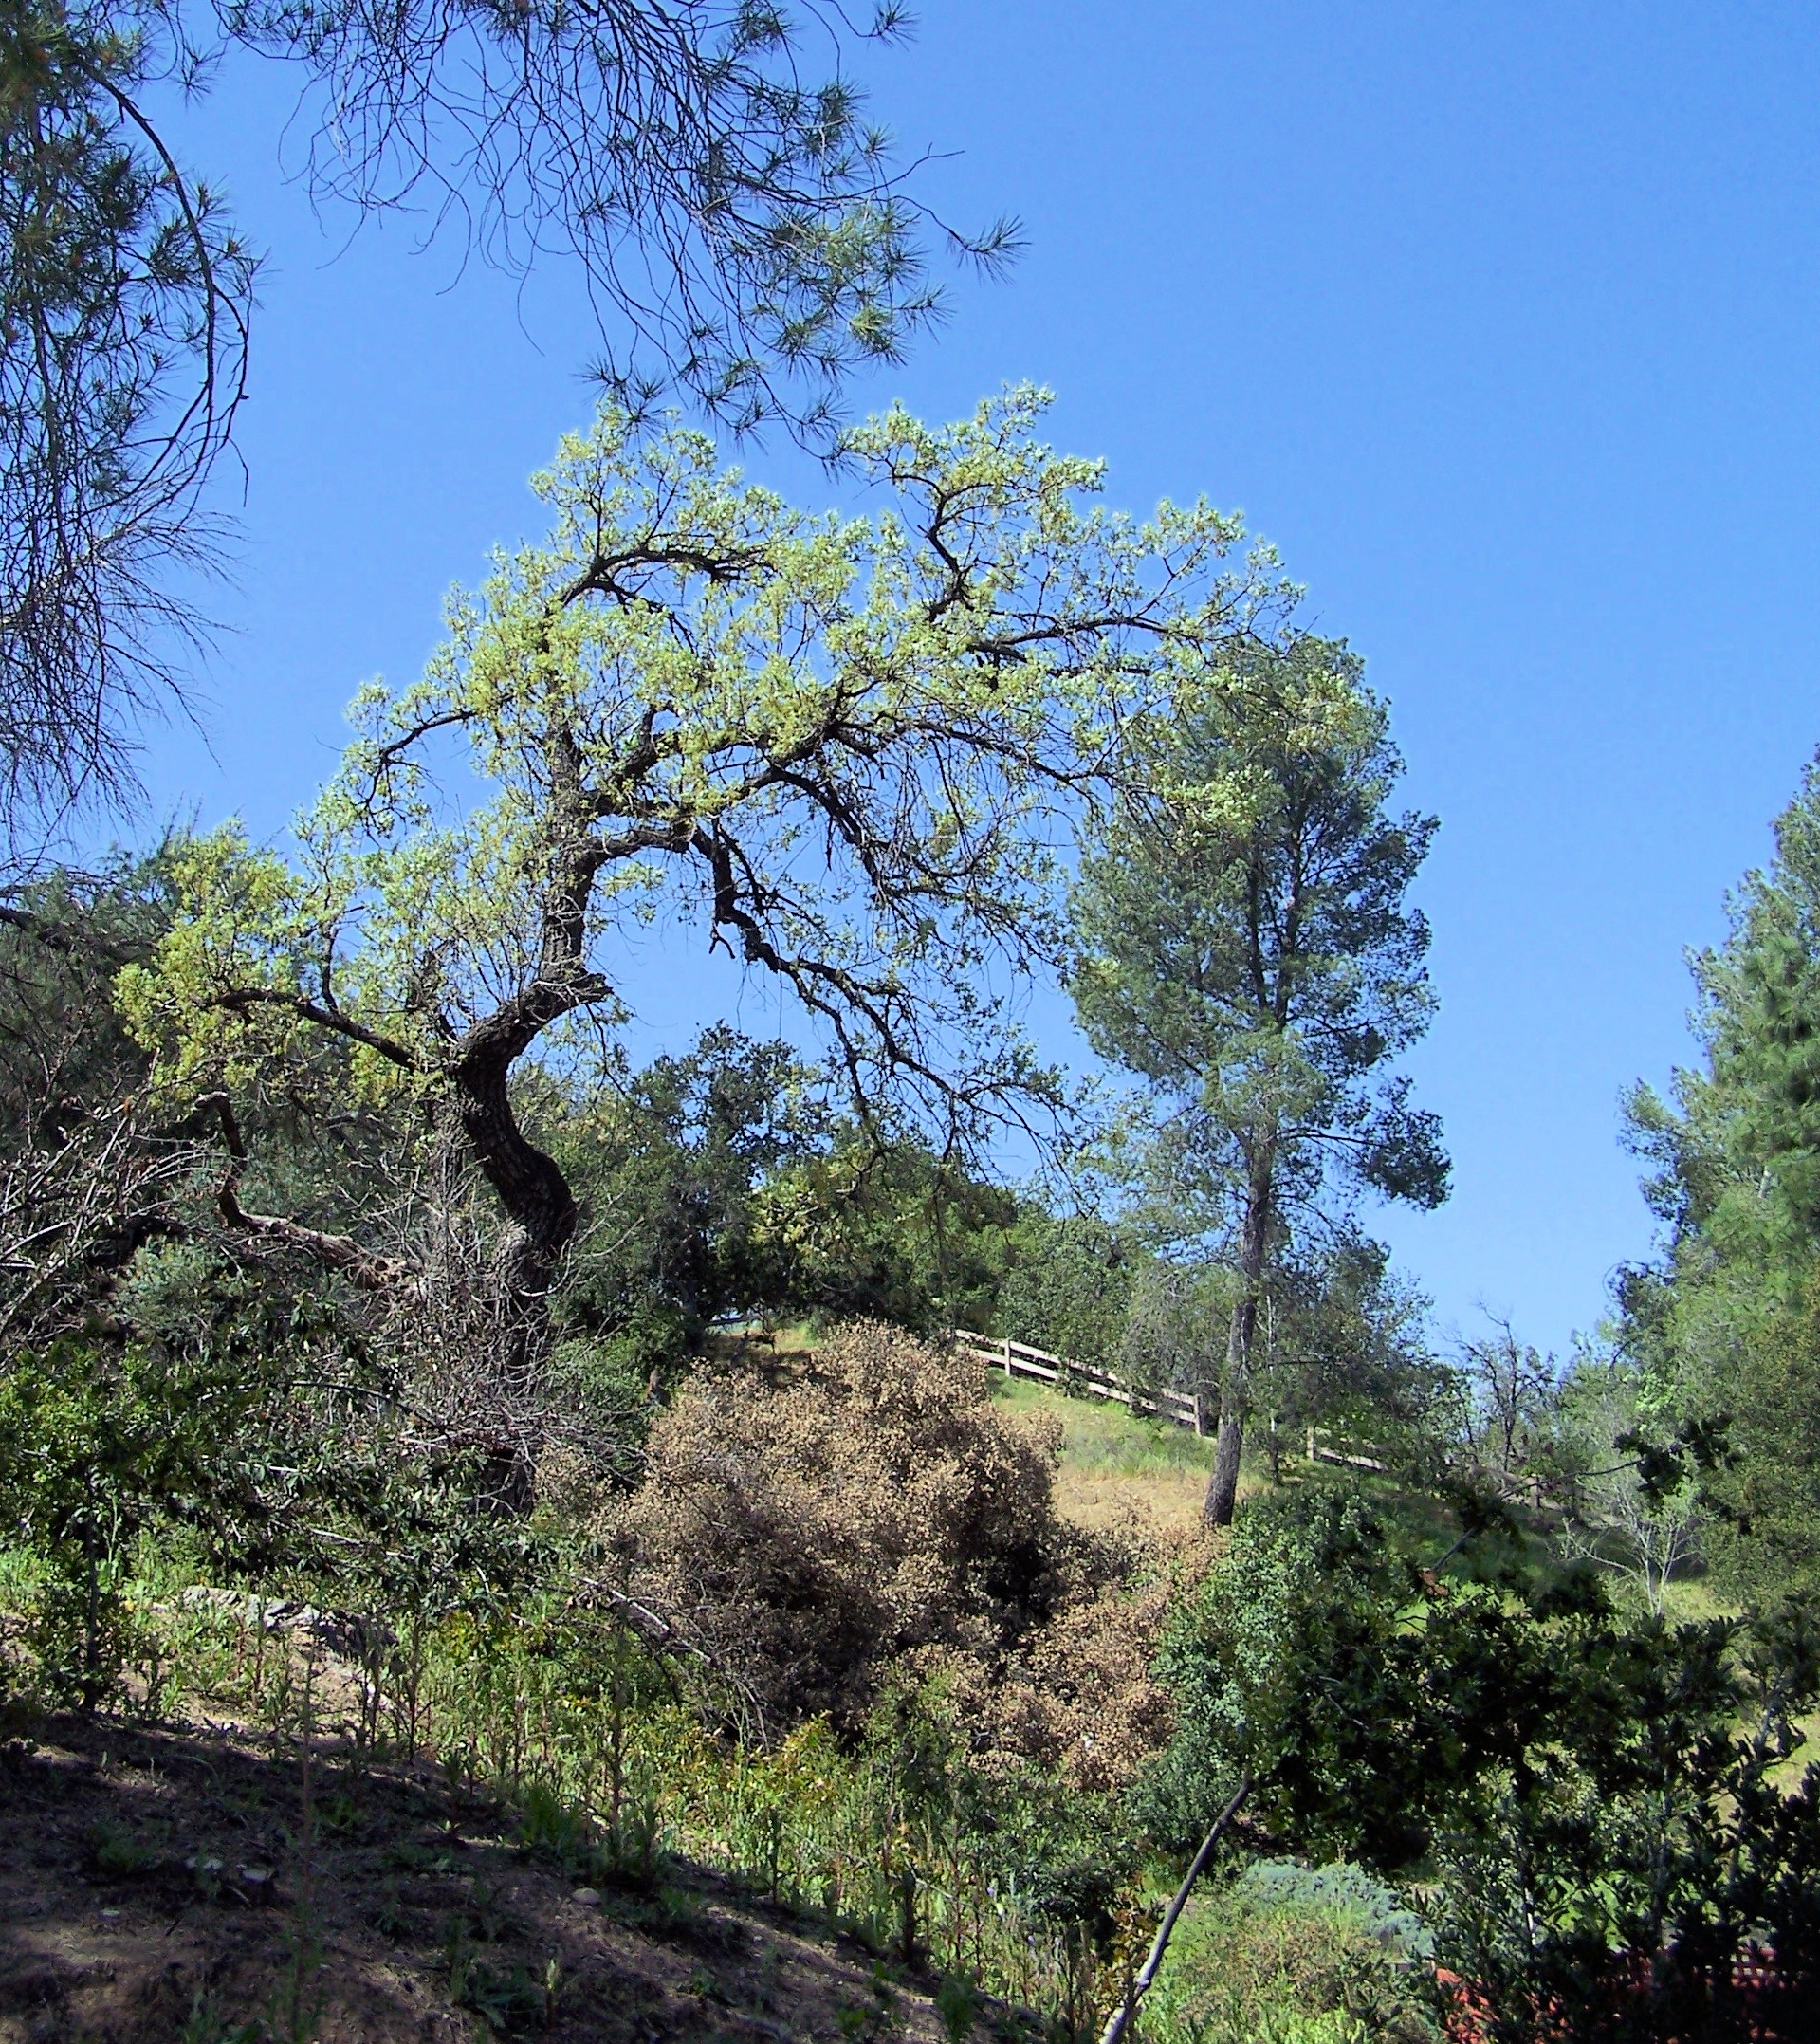
landscape, tree, nature, forest, outdoor, wilderness, branch, mountain, plant, trail, leaf, hill, flower, land, wild, environment, scenic, natural, scenery, flora, ridge, outdoors, vegetation, shrub, woodland, ecosystem, biome, woody plant